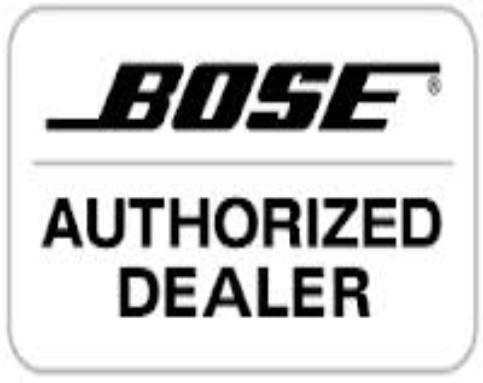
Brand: BOSE
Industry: Clothes